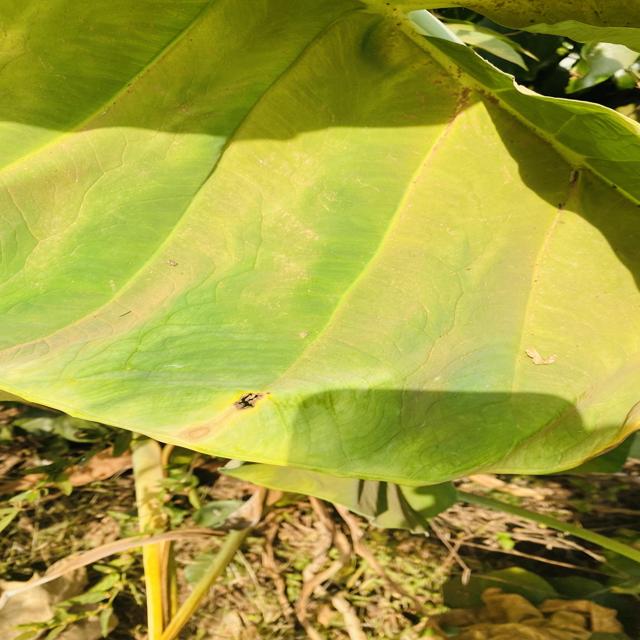
Label: Early_Blight